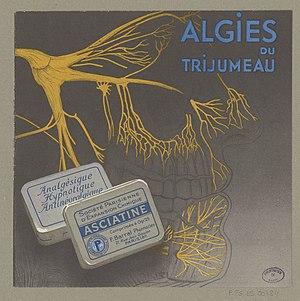
Date incertaine
La névralgie du trijumeau, également nommée névralgie trigéminale, névralgie essentielle du trijumeau, névralgie faciale, névralgie épileptiforme, est une affection connue depuis le milieu du XVIIᵉ siècle. Elle est constituée par une atteinte du nerf trijumeau, cause fréquente de céphalées aiguës paroxystiques et récidivantes. Elle entraîne des douleurs majeures, qui peuvent être très handicapantes et sources d'une détresse psychologique majeure dans les cas sévères.